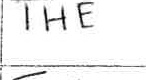
Label: the